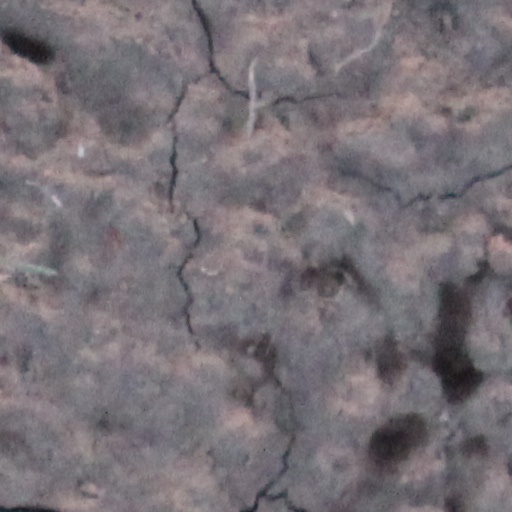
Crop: wheat